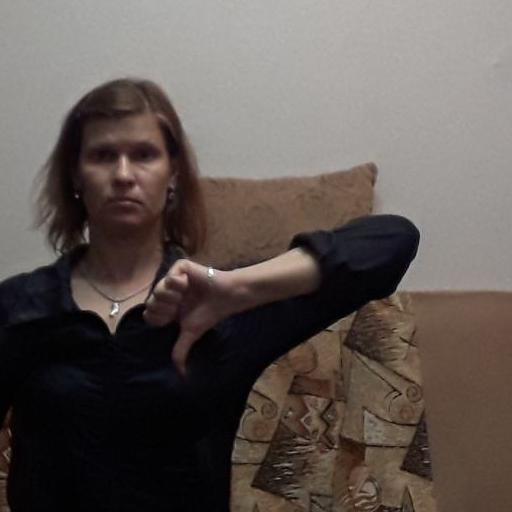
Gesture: dislike